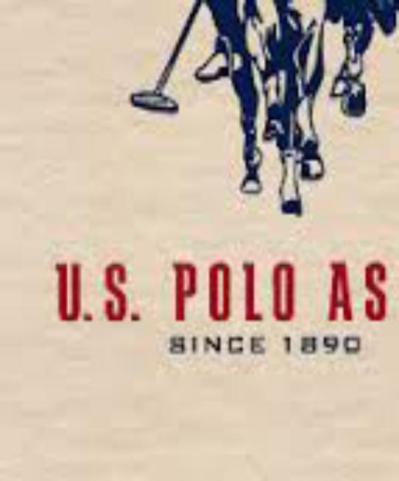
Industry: Clothes